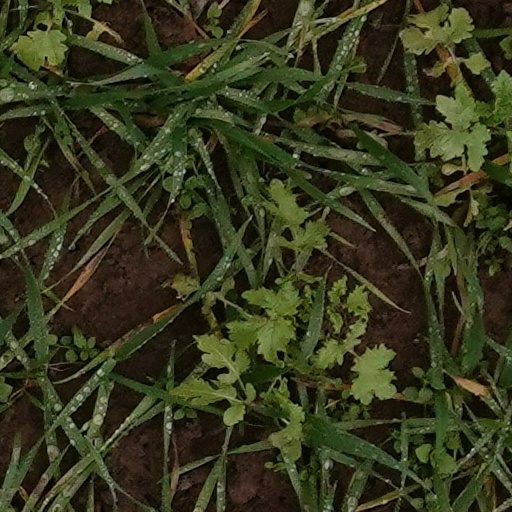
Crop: wheat